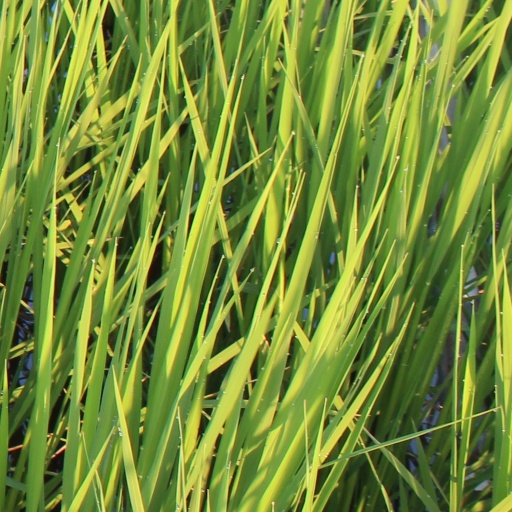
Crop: rice